Ligue de défense de la race nègre

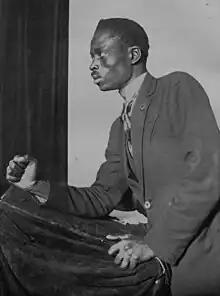
Lamine Senghor, founder and first Secretary General of the LDRN, 1927

The ' was an originally French civil rights organization of Black persons. It was founded in 1927 out of a predecessor organization whose roots went back to 1924. Its headquarters were in Paris, but in 1937 the French organization was disbanded. Under the name ', there was a German section in Berlin from 1929 to 1935.